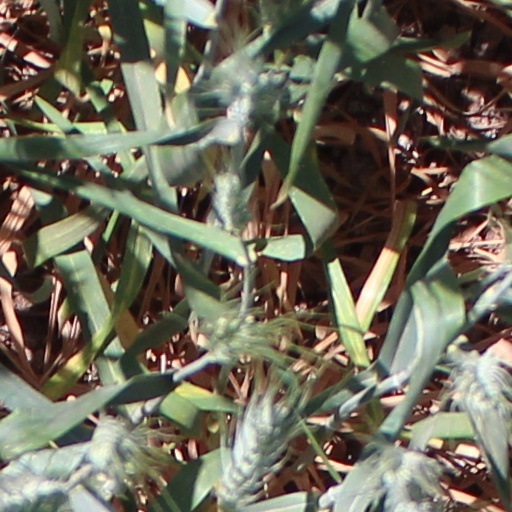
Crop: wheat